Rani Mera Naam

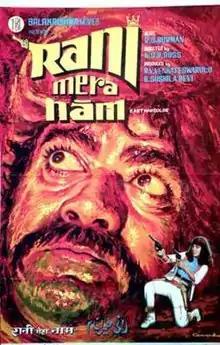
Poster

Rani Mera Nam is a 1972 Indian Hindi-language masala film directed by K. S. R. Das. The film stars Vijayalalitha in the lead role. Premnath, Ajit, Madan Puri are in supporting roles. Vinod Mehra, Ashok Kumar and Om Prakash made special appearances. It is also Sridevi's Hindi debut film as a child artist. It is a remake of the 1970 Telugu film "Rowdy Rani".